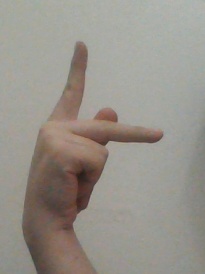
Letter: dha